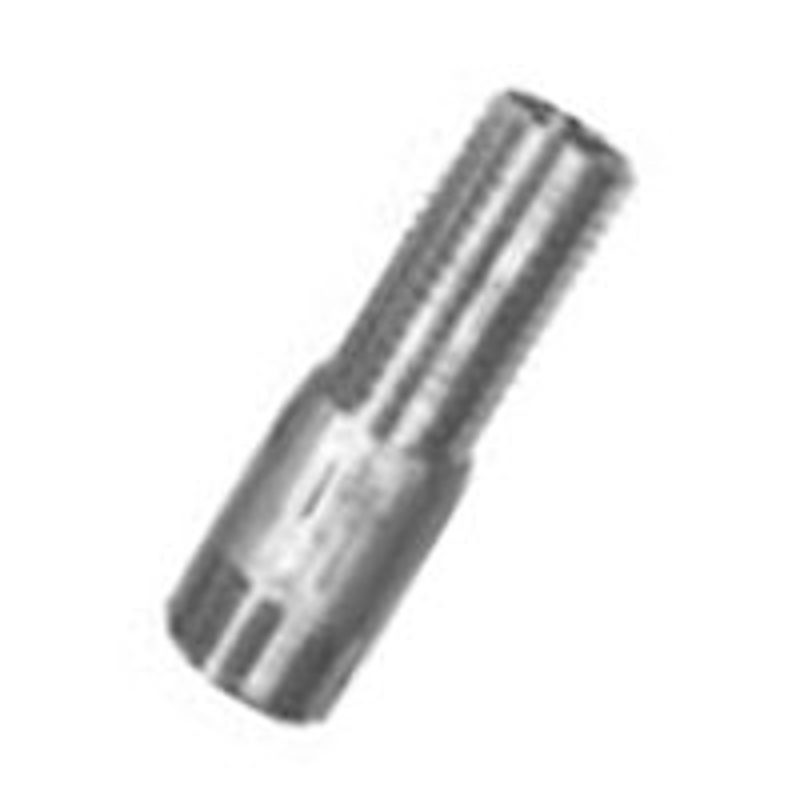
Simmons XSS-4 Adapter, 1 in, Stainless Steel
A53 galvanized grade B hot roll electric weld.⁠­ Unit: EA UPC: 008391026104 Model Number: XSS-4
Brand: SIMMONS
Category: Hardware > Plumbing > Well Supplies